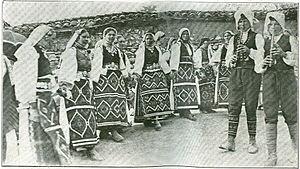
Le Žegligovo, est une vallée et une région naturelle partagée entre le nord de la Macédoine du Nord et le sud de la Serbie. Elle a pour centre la ville macédonienne de Koumanovo. La partie macédonienne de la vallée est essentiellement partagée entre les municipalités de Koumanovo et de Lipkovo. Le Žegligovo se caractérise par une importante communauté albanaise.